Uboat (video game)

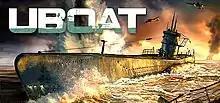

Uboat is a submarine simulator video game, released by Deep Water Studio and being published by PlayWay S.A. The game is inspired by the game mechanics of "Fallout Shelter", "XCOM", and also the movie "Das Boot". Like other submarine simulation games, such as the "Silent Hunter" series, the player is put in command of a German U-boat during World War II.